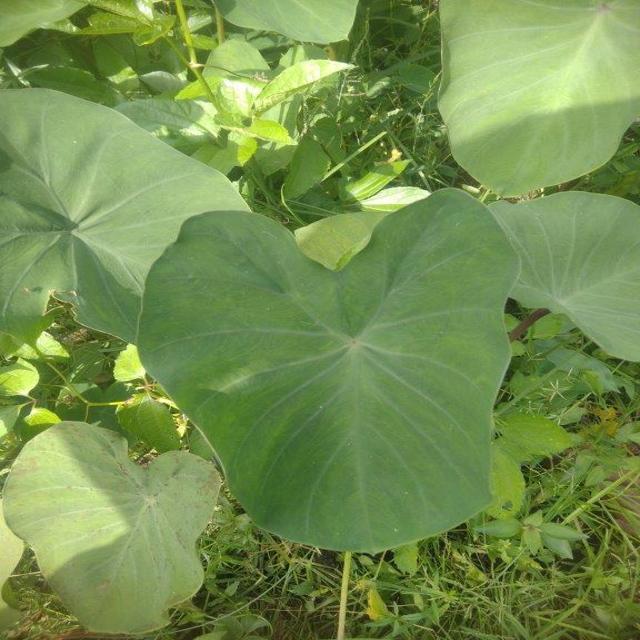
Label: Healthy